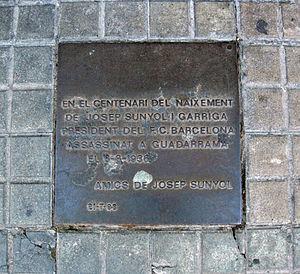
Josep Sunyol i Garriga est un homme politique et dirigeant sportif catalan, président du FC Barcelone. Il fut fusillé par les franquistes durant la guerre civile.